Delta Sigma Phi

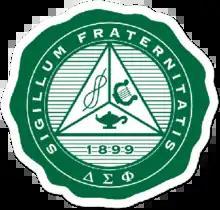
The Fraternity Seal

After the war, the GI Bill allowed many veterans to attend college. With an influx of new students, many of the dormant chapters were re-activated. Another consequence of the GI Bill was the establishment of many new public universities. With more institutions open to fraternities, Delta Sigma Phi experienced a great period of growth.